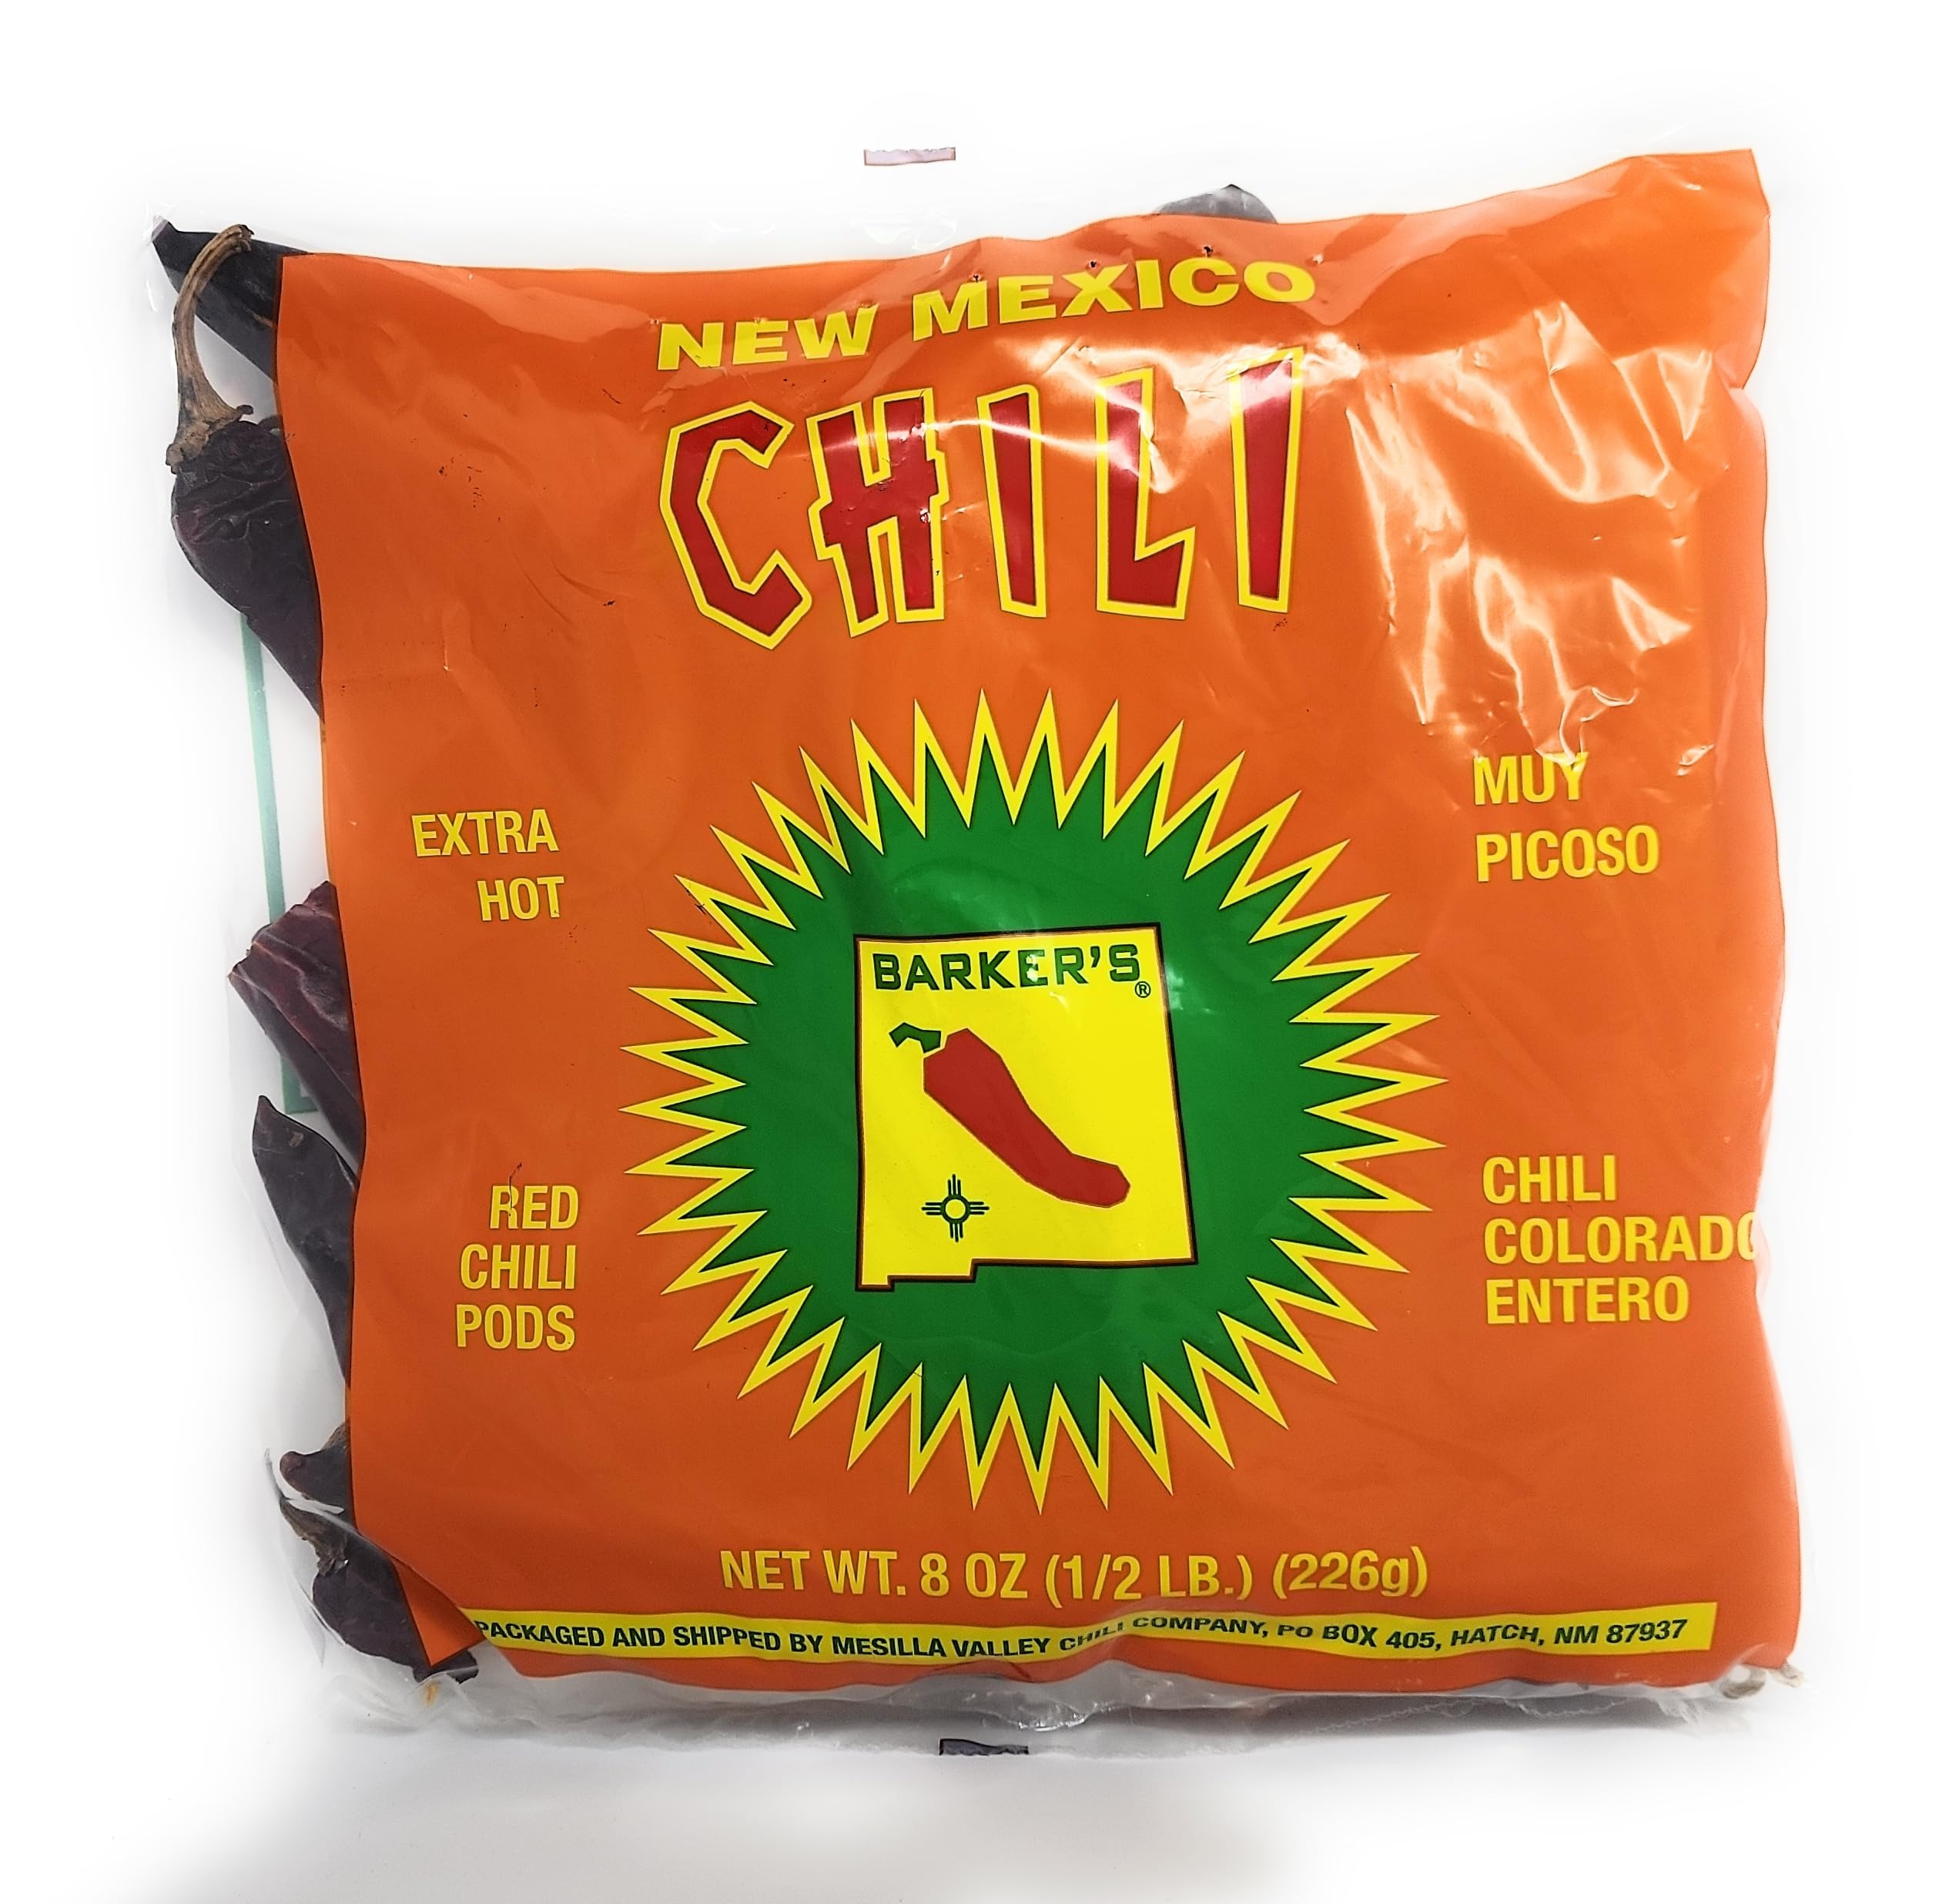
Item Name: Barker's Extra Hot Red Chili Pods From Hatch, New Mexico - 8 Ounce
Bullet Point 1: Barker's Dried Red Chili Pods hail from the World Famous Hatch Valley Region of New Mexico. Chilis from this region are renowned for having the best taste, flavor and quality. Similar to champagne from France and Napa Valley grapes - you just can't find better chilis elsewhere!
Bullet Point 2: These chilis are versatile and great in soups, sauces, marinades, spice blends and of course your favorite pot of chili!
Bullet Point 3: You will have the true taste of the Southwest with Barker's Dried Chili Pods. Barker's Chili Pods have the perfect balance of flavor and heat! People will be dying for your secret ingredient!
Bullet Point 4: Boil and puree them with onions, garlic, and salt for Enchilada sauce or as a base for Chili Beans. Or simply grind them into a powder for a Red Chile flavor fresher than anything you'll find at the grocery store.
Bullet Point 5: Natural Product with NO Preservatives. Grown in Hatch Valley, NM, USA!
Product Description: These Extra Hot Dried Red Chile Pods from the World-Renowned Valley of Hatch, New Mexico are just what the chef ordered! They have just the right amount of kick for Enchilada sauce or as a base for Chili Beans. Just boil and puree them with onions, garlic, and salt. Or grind them into a powder to make your own seasonings unlike anything you can find at the grocery store.
Value: 8.0
Unit: Ounce

Price: 10.99